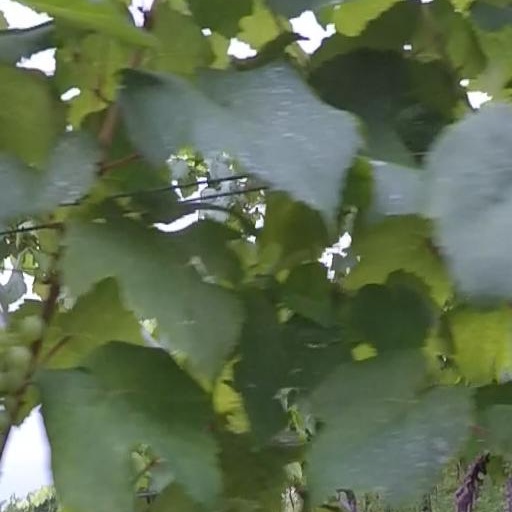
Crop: grape